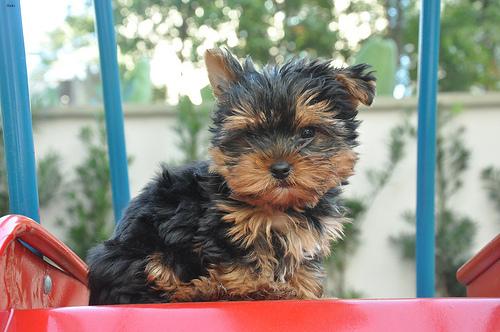
Breed: yorkshire terrier